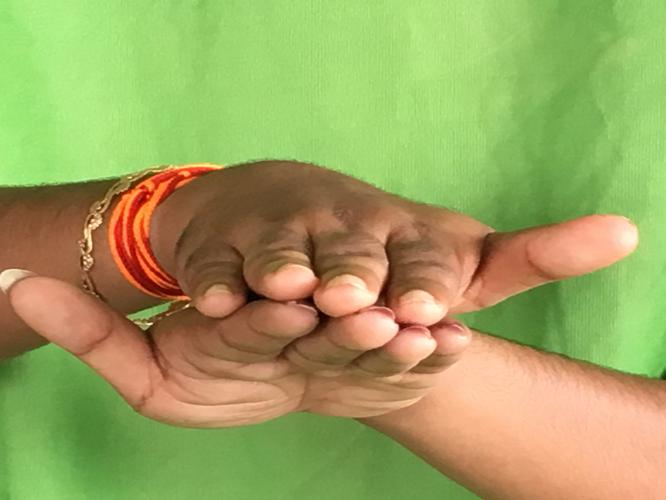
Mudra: Matsya
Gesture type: double_hand